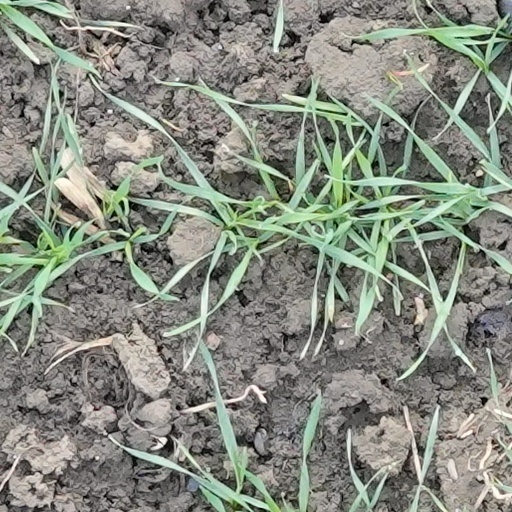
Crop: wheat